Richie Sambora

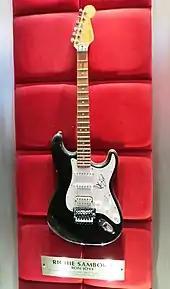
Sambora's Fender Stratocaster at the Hard Rock Cafe, London

Sambora has been known to use a wide variety of equipment throughout his career. He has an extensive guitar collection, featuring more than 130 instruments, about a third of which are various Fender Stratocaster models.